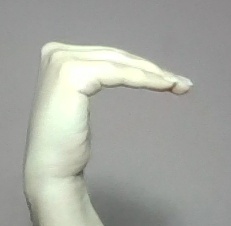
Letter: haa